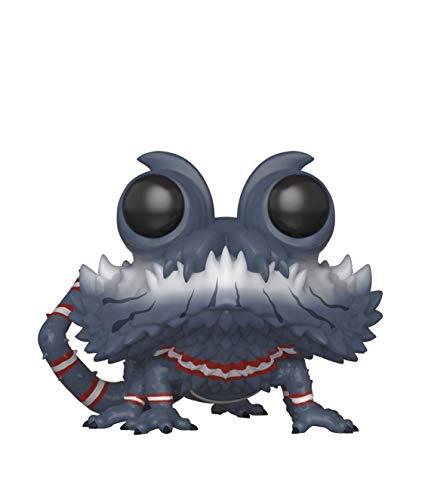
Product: Funko Pop Movies: Fantastic Beasts 2 Crimes of Grindelwald - Chupacabra
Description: From Fantastic Beasts 2 Crimes of Grindelwald, Chupacabra , as a stylized POP vinyl from Funko.
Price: $6.16
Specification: ProductDimensions:3x3x3.8inches|ItemWeight:3.52ounces|ShippingWeight:4.8ounces(Viewshippingratesandpolicies)|ASIN:B07D5159R1|Itemmodelnumber:32754|Manufacturerrecommendedage:6yearsandup